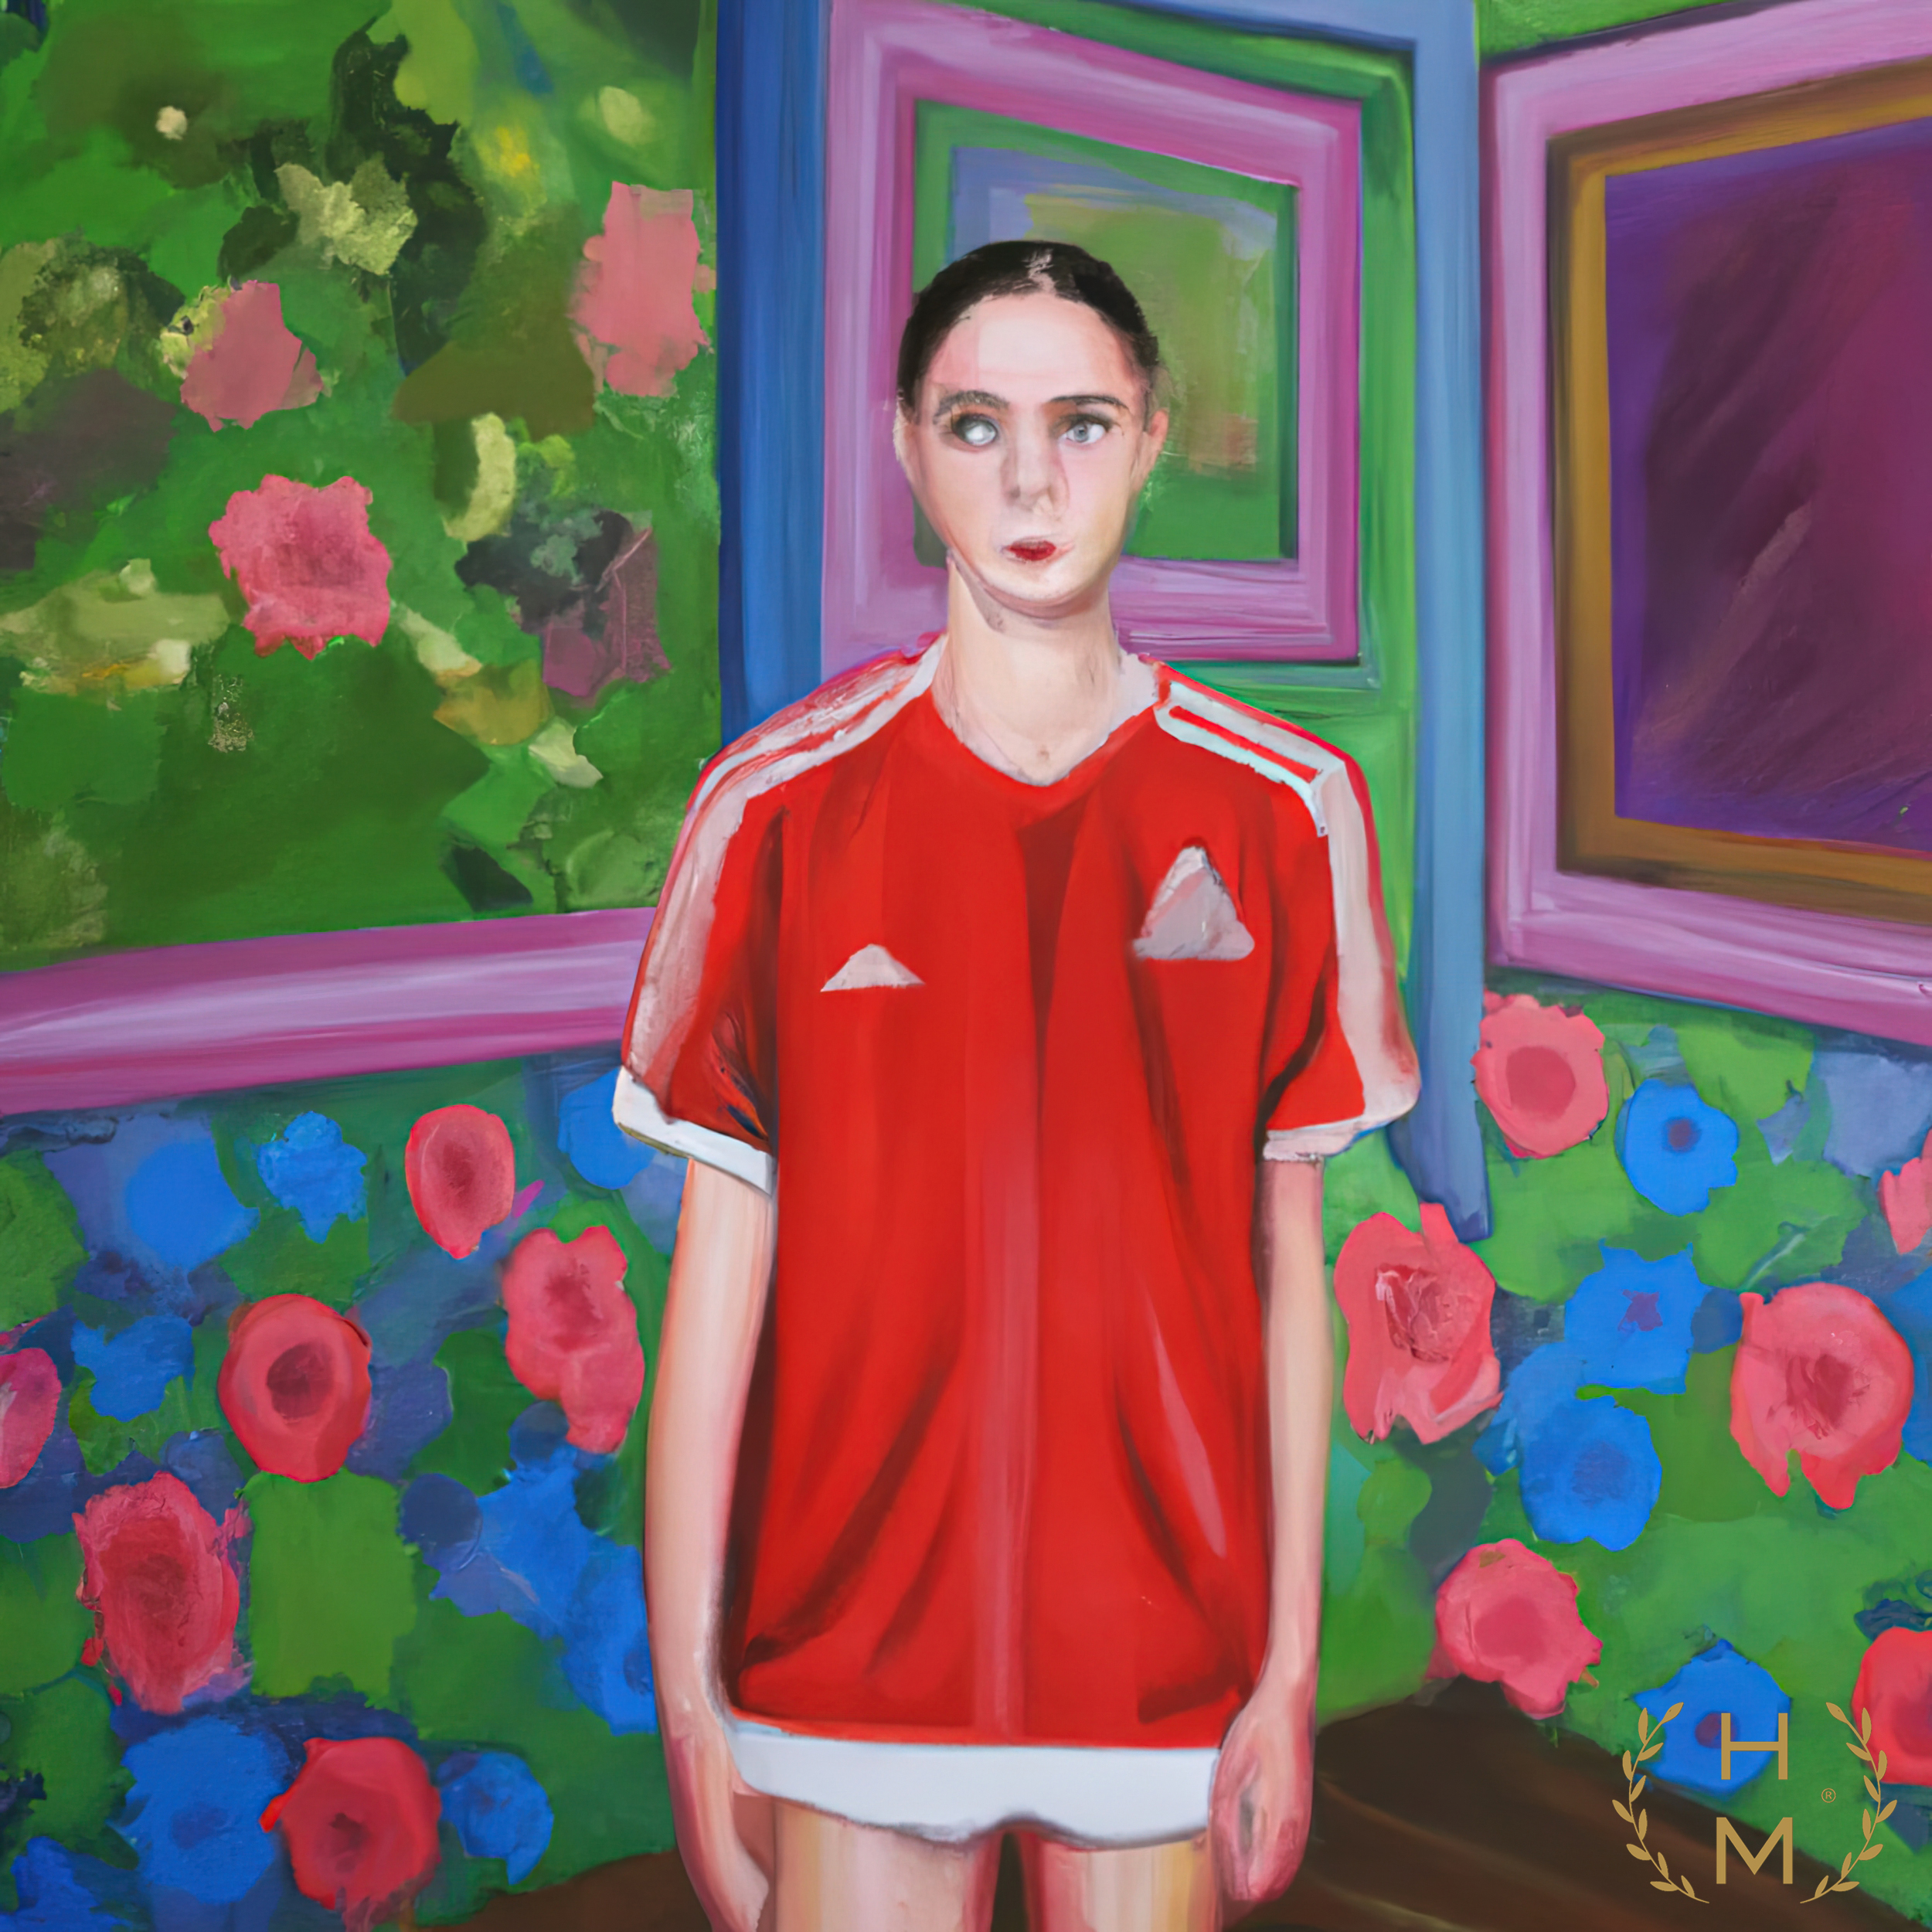
hel mort, hel, mort, helmort, art, contemporary art, contemporaryart, painting, paintings, woman, women, girl, girls, beautiful, style, fashion, digital, abstract, NFT, NFTs, mixed media, oil, oils, mixedmedia, artwork, art gallery, art brand, artbrand, artgallery, abstract painting, acrylic painting, paint, watercolor, art collector, portrait, canvas print, abstract canvas print, colorful canvas print, van gogh, great, cheap, interesting, amazing, ready to hang, impressionism, plant, green, flower, shorts, textile, sleeve, standing, organism, pink, red, magenta, artist, fun, picture frame, t shirt, electric blue, fashion design, sportswear, pattern, room, visual arts, leisure, event, illustration, top, modern art, acrylic paint, animation, floral design, uniform, recreation, fictional character